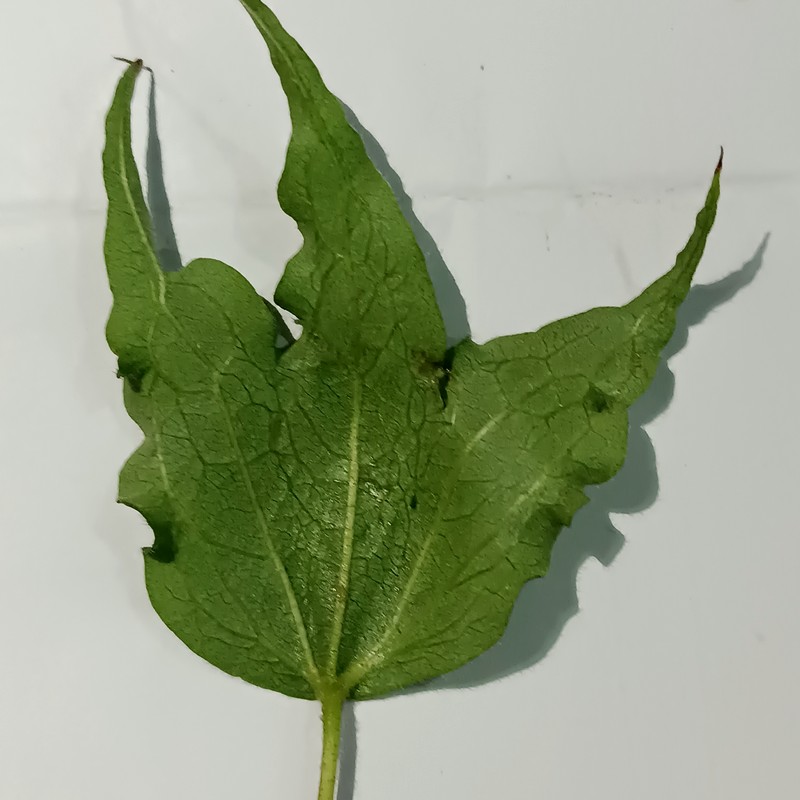
Label: Herbicide Growth Damage